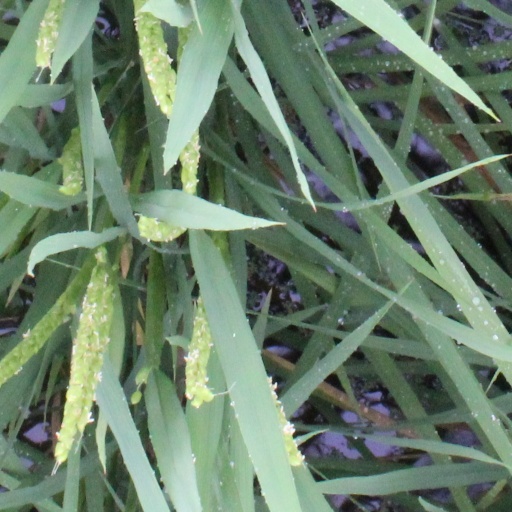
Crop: rice